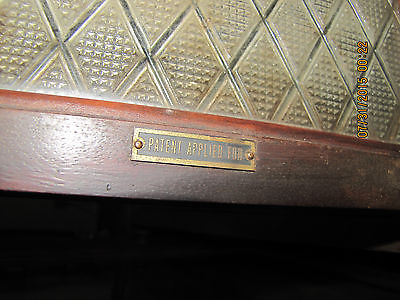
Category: cabinet